Alphonse Leroy (physician)

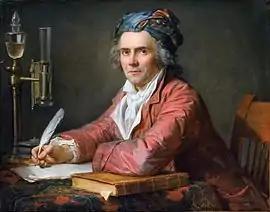
1783 Portrait of Doctor Alphonse Leroy by Jacques-Louis David

Born Alphonse-Louis-Vincent Leroy in Rouen, he initially studied law and wished to become a lawyer, but the fame of the Rouen-born surgeon Claude-Nicolas Lecat gave him the idea of switching to medicine. He began studying medicine with Lecat before completing his studies in Paris. He was received as a Doctor-Regent in 1768 and soon afterwards as a professor in Paris' medical faculty.